Vergil (Devil May Cry)

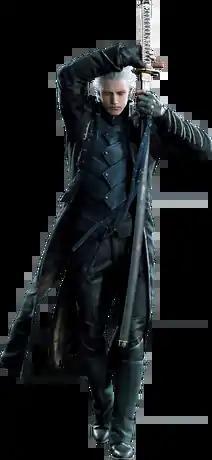
Vergil as seen in "Devil May Cry 5" (2019)

is a character and the main antagonist of "Devil May Cry", an action-adventure game series created by Japanese developer and publisher Capcom. Vergil is the older twin brother and archenemy of the series' original protagonist, Dante, and the father of current series protagonist Nero. He was introduced in the first "Devil May Cry" game as a boss called . Vergil is one of two devil-human hybrid sons of one of the devil lords called Sparda, and possesses demonic powers. A re-booted portrayal of Vergil also appears in the 2013 video game "" as the leader of a group of rogue vigilantes bent on stopping the demon king, Mundus. In the main continuity, Vergil is portrayed in voice acting and motion capture by Daniel Southworth.